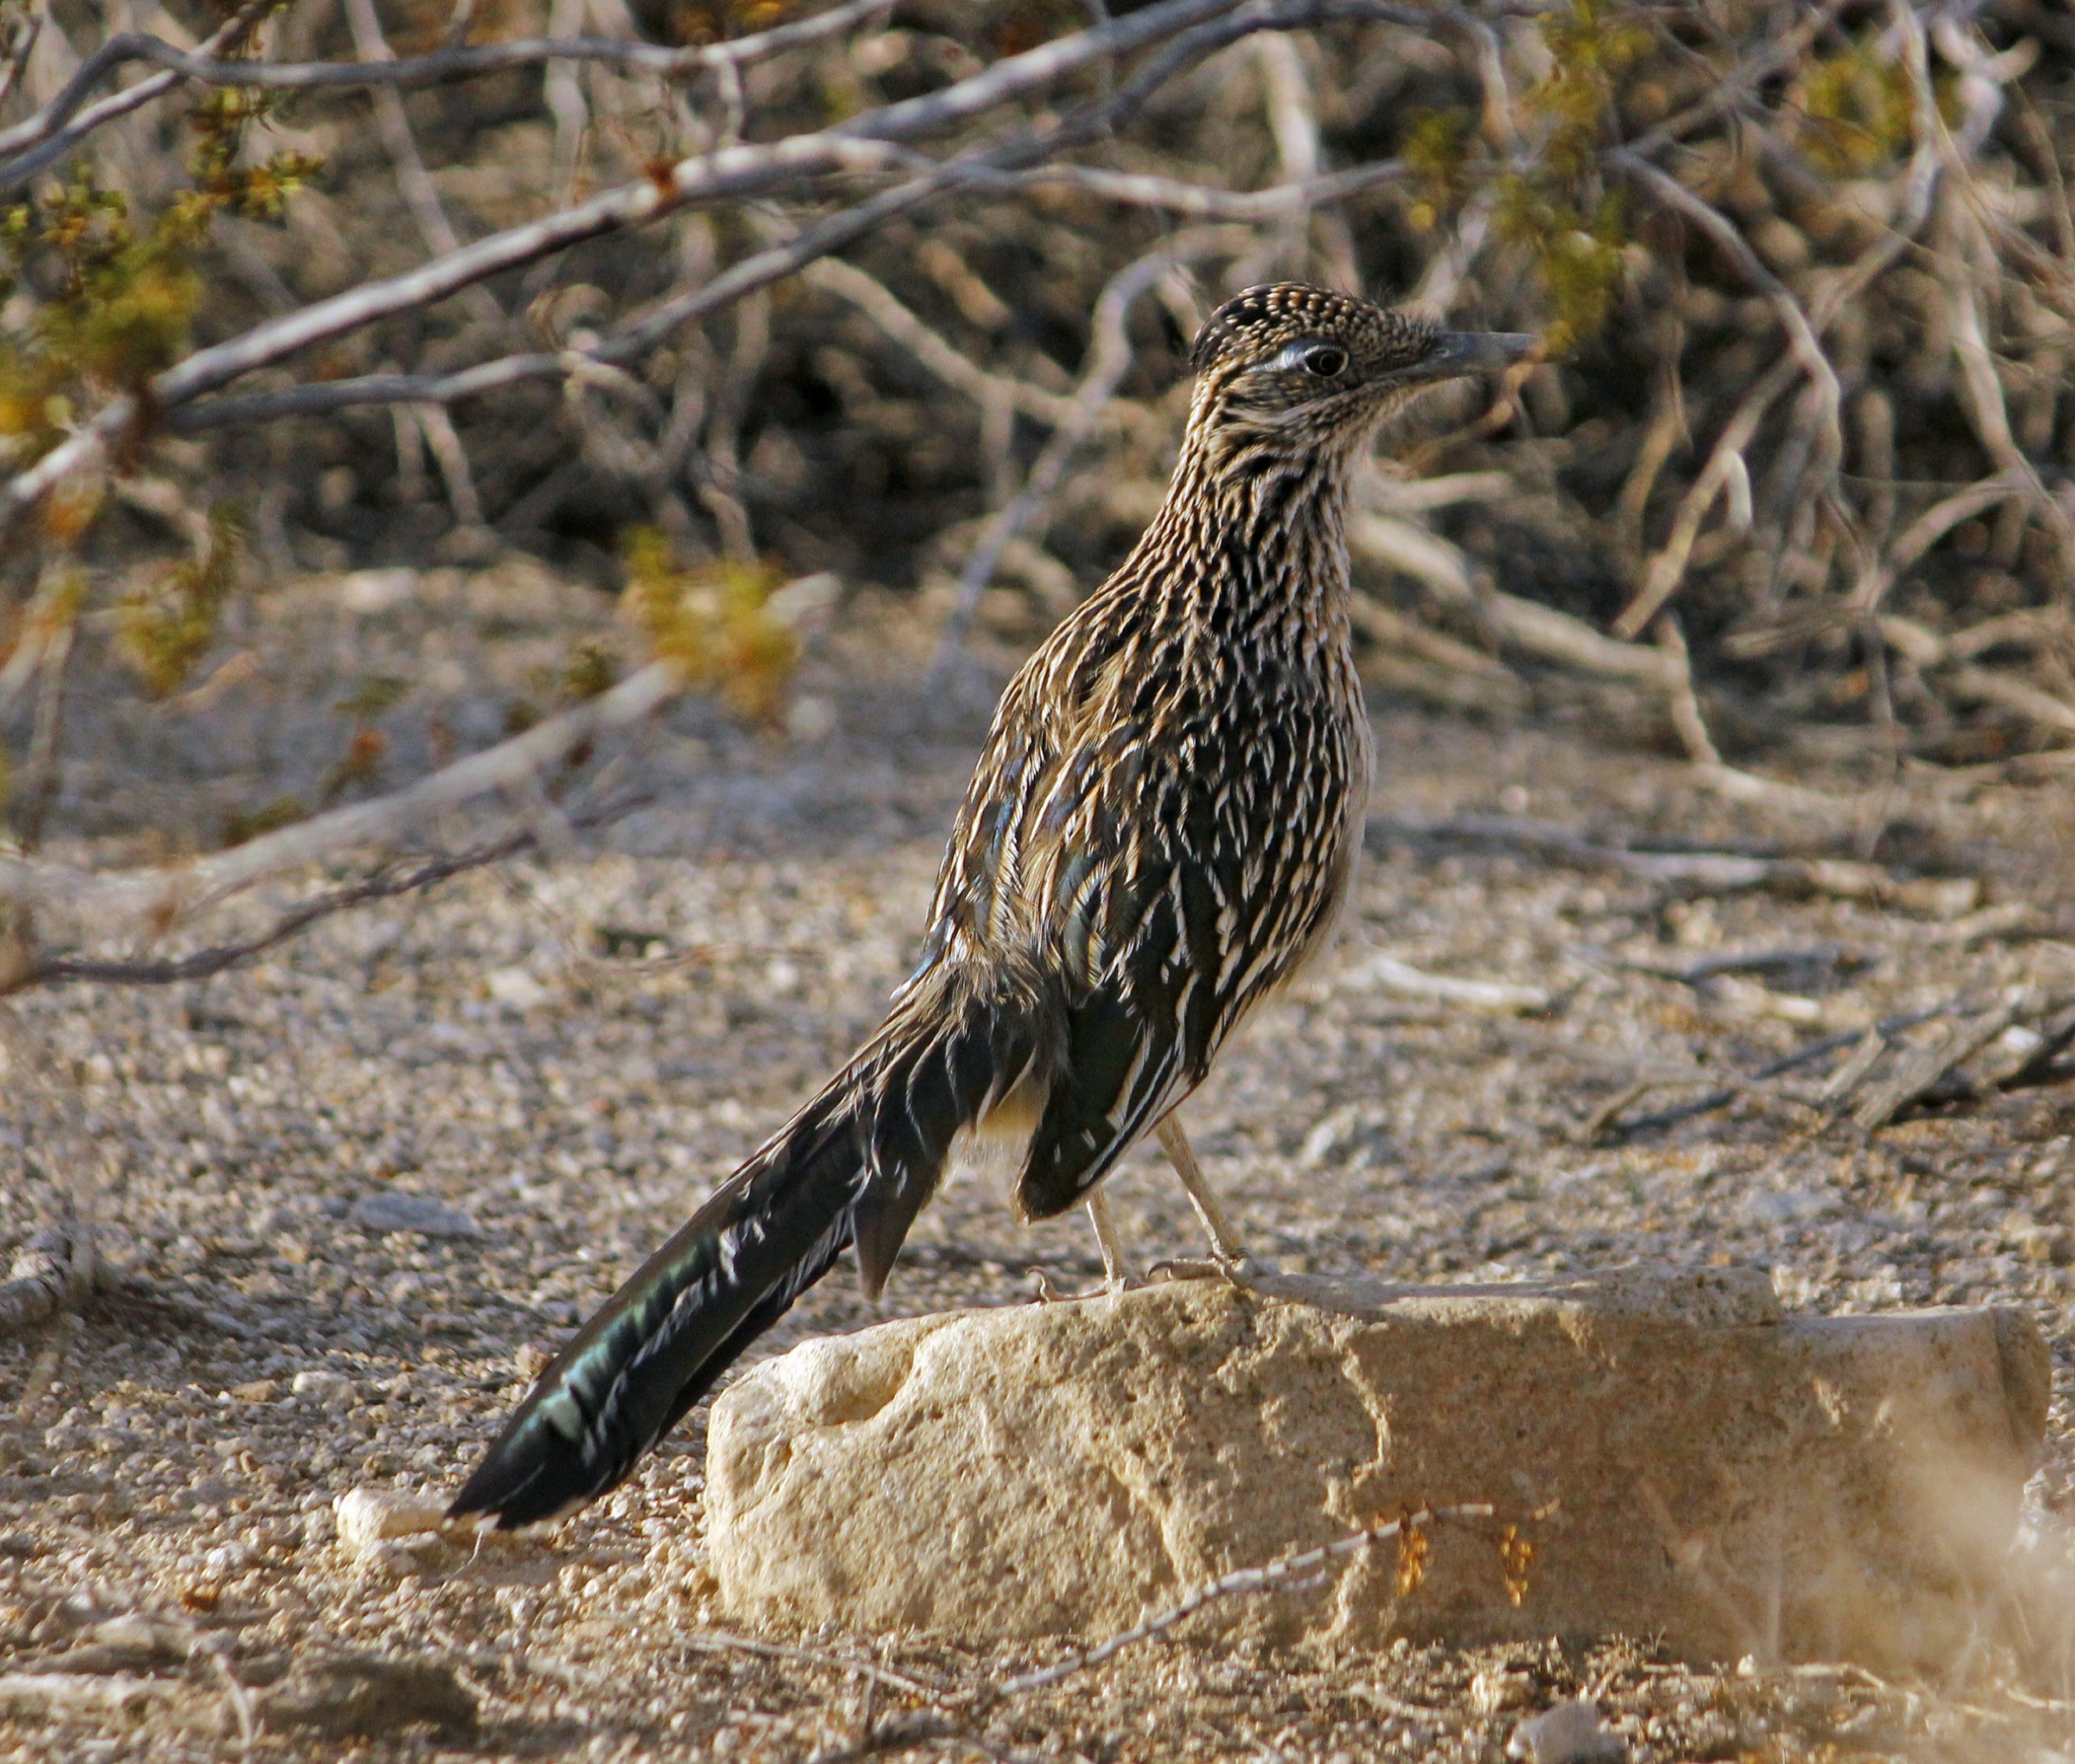
nature, bird, wildlife, standing, portrait, beak, predator, hawk, fauna, vertebrate, fast, falcon, perched, roadrunner, chaparral, lark, ground cuckoo, road runner, perching bird, ruffed grouse, geococcyx